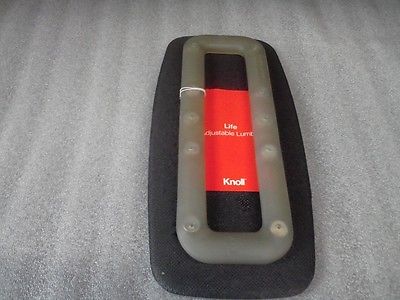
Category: chair